David Hasselhoff

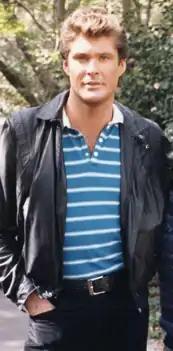
Hasselhoff in costume as Michael Knight in 1986

Hasselhoff portrayed Dr. "Snapper Foster" on "The Young and the Restless" from 1975 to 1982, leaving the series as the show wrote out many of their original characters. His feature film debut was in 1974 as "Boner" in "Revenge of the Cheerleaders", which he did to get accredited into the Screen Actors Guild. At the time, he believed that the film would not be released, but it was: two years later, also appearing under the title "Caught with their Pants Down". In 1979, he played "Simon" in "Starcrash". He launched his singing career with guest appearances on the first season of children's program "Kids Incorporated", performing "Do You Love Me". He guest-starred on two episodes of "Diff'rent Strokes" and the soap opera "Santa Barbara" as himself in 1984.